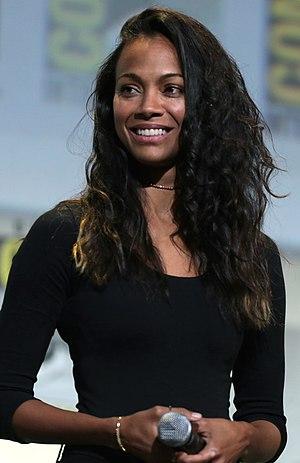
Les Gardiens de la Galaxie Vol. 2 est un film de super-héros américain écrit et réalisé par James Gunn, sorti en 2017.